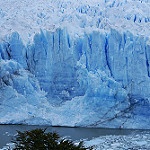
Label: glacier